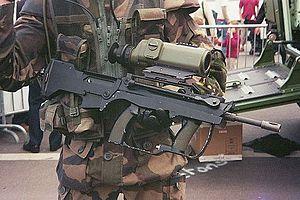
Journées Nation Défense, Esplanade des Invalides, Paris, France, 24-25 septembre 2005: fusil FAMAS de l'équipement FELIN
Un fusil d'assaut est une arme d'épaule conçue pour qu'un soldat soit capable de tirer de façon efficace jusqu'à environ 300 mètres en mode semi-automatique, et à environ 30 mètres en tir automatique.
La Manufacture d'armes de Saint-Étienne est une ancienne entreprise française d'armement située à Saint-Étienne.
Le FAMAS, désigné comme « fusil d'assaut de 5,56 mm modèle F1 MAS » au sein de l’armée française, est un fusil d'assaut français de calibre 5,56 × 45 mm Otan de type bullpup, initialement fabriqué par la Manufacture d'armes de Saint-Étienne.